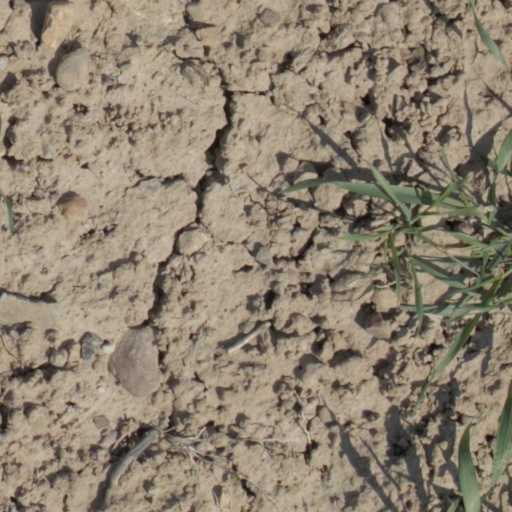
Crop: wheat